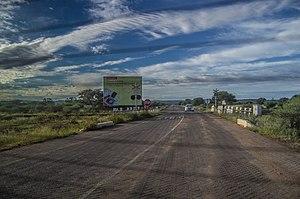
Ramotswa station/Taung est une ville du Botswana.